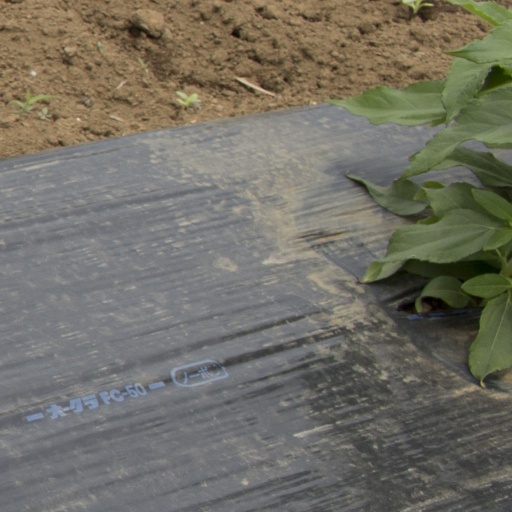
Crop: Jerusalem artichoke